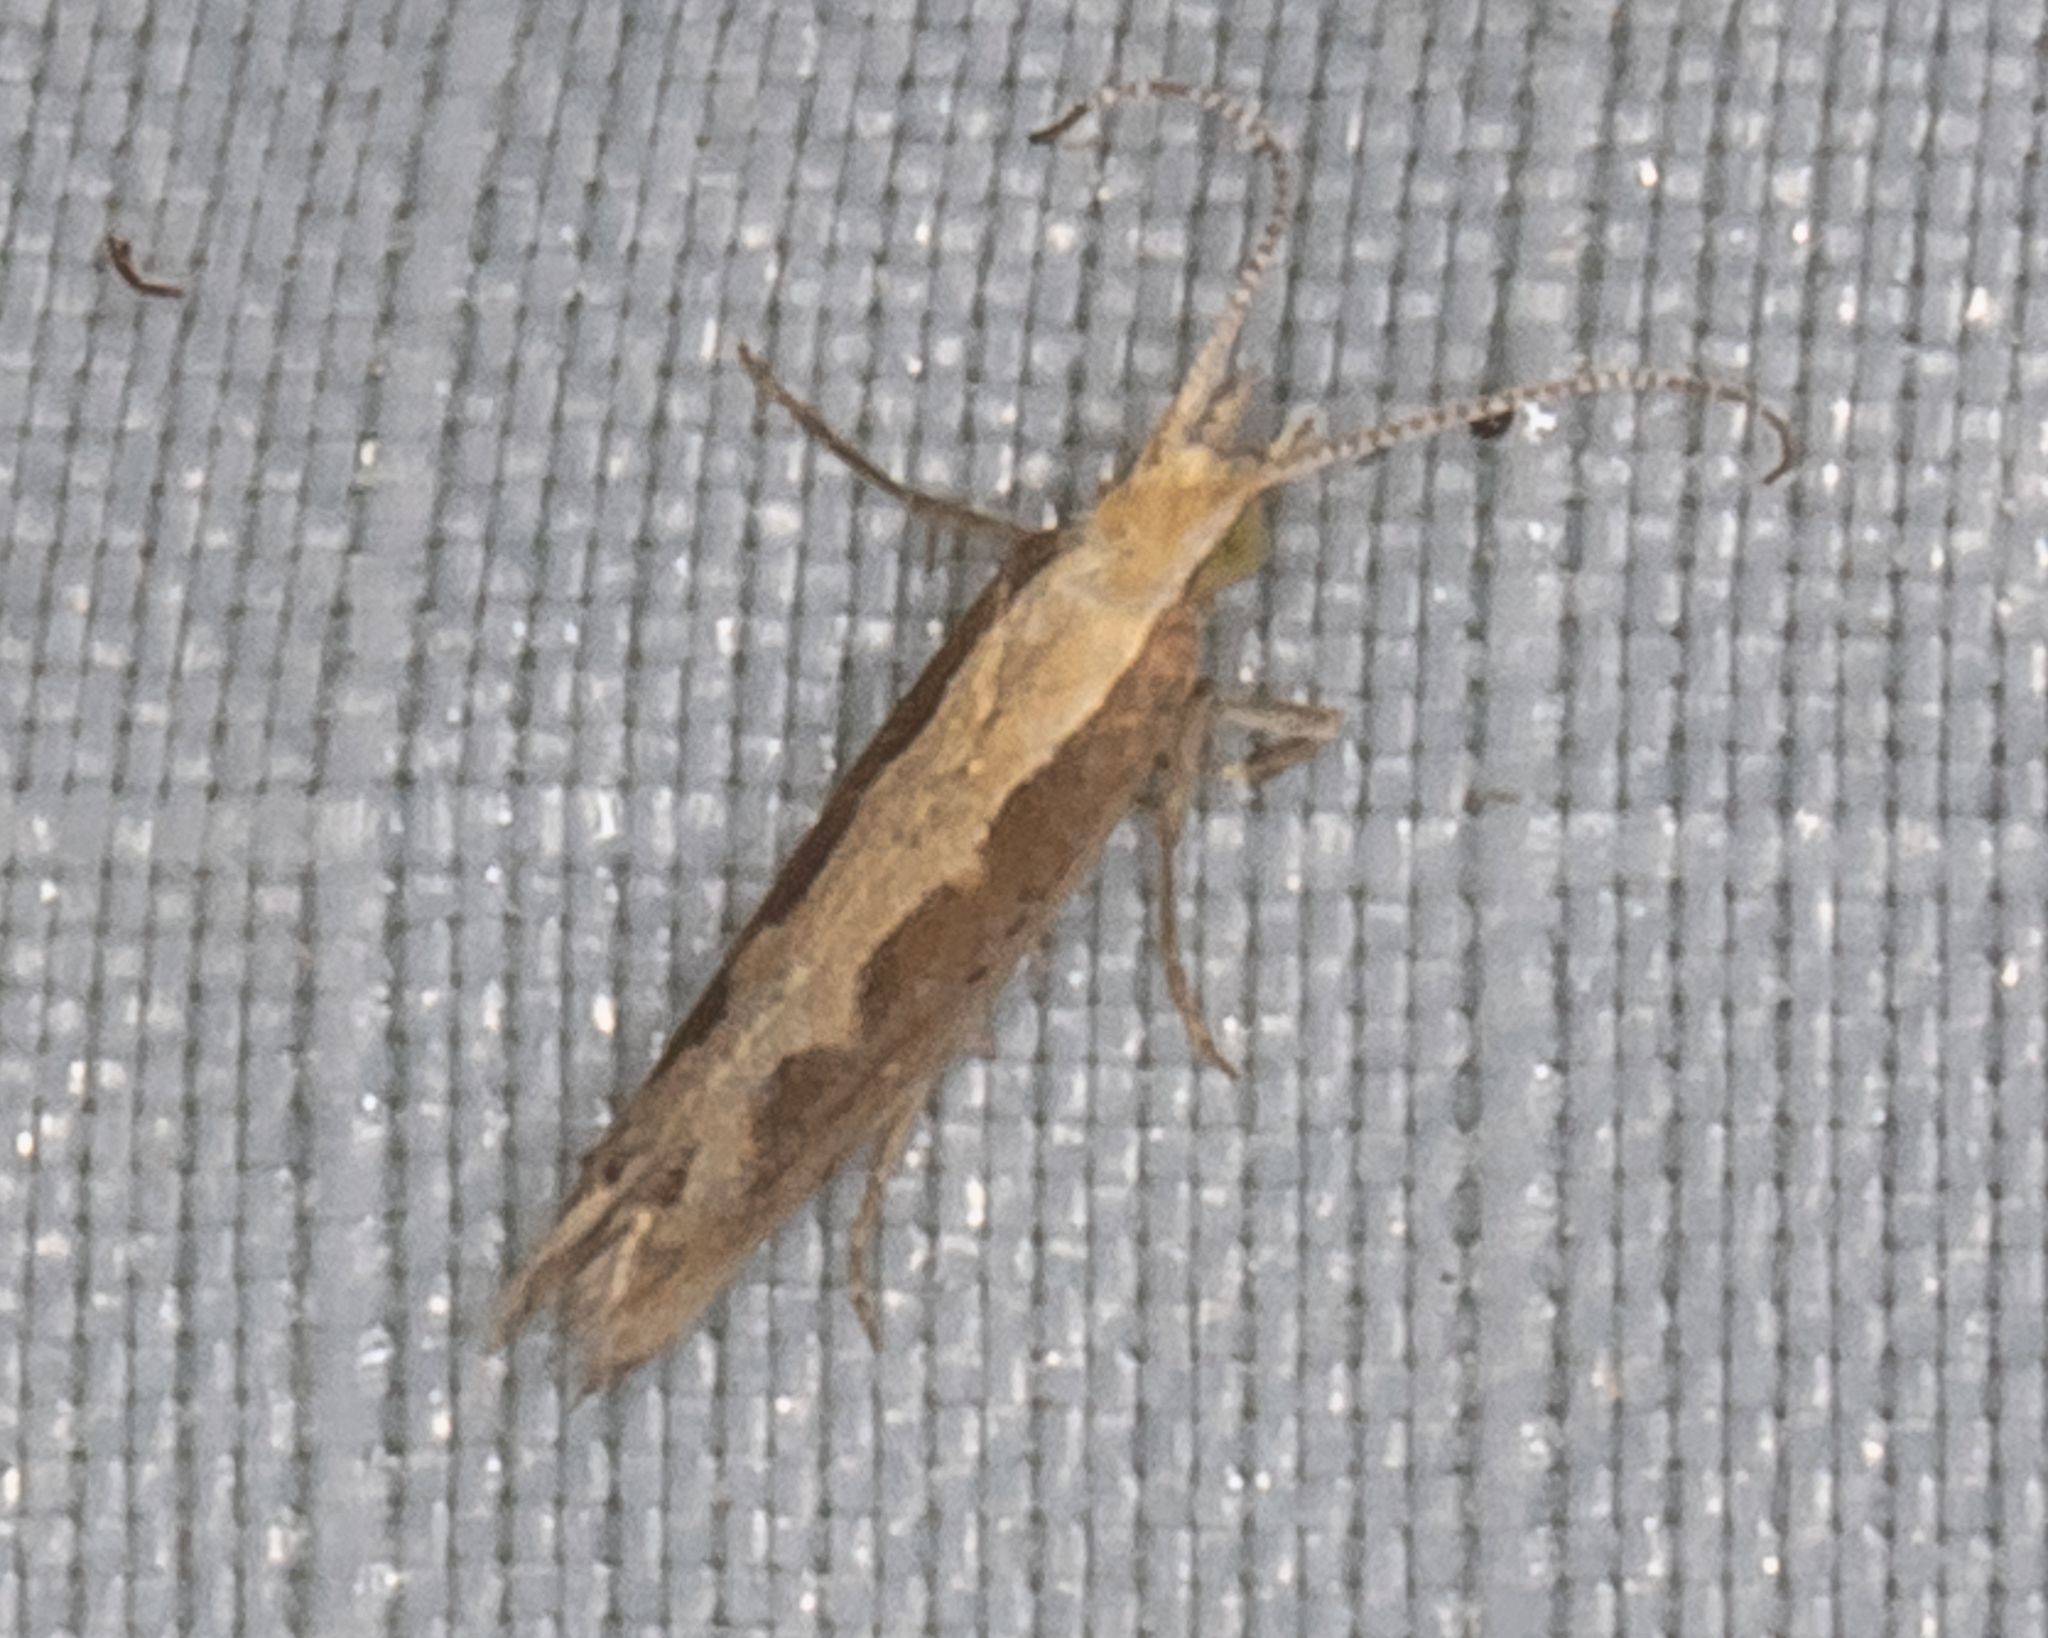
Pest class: diamondback_moth